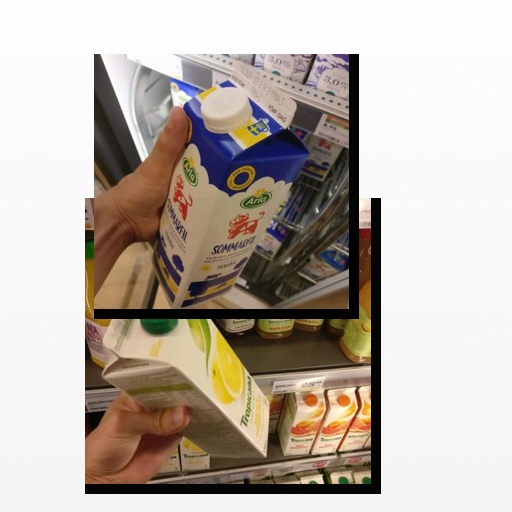
Food items: sour_milk, golden_grapefruit_juice